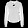
Label: Pullover